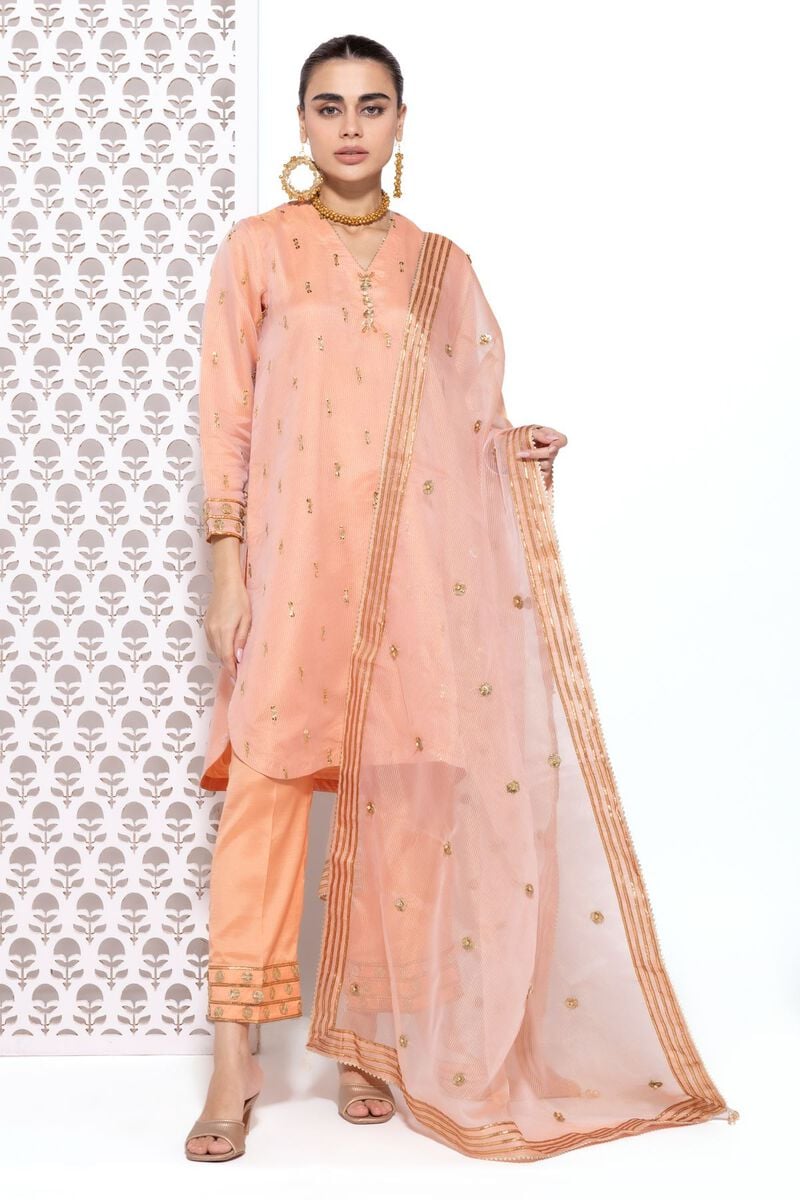
peach gold embroidered chiffon sal